Pollution in Korea

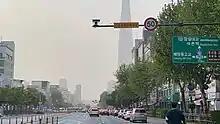
This is the appearance of downtown Seoul on May 7, 2021, when there was a lot of fine dust.

Air pollution refers to the fact that the constituents of the atmosphere change due to the excessive presence of pollutants emitted artificially and naturally, and their quality deteriorates, which adversely affects the life activities of humans and animals, and plants. Air pollutants can be broadly divided into gaseous substances and particulate matter. Gaseous substances are generated by the combustion, synthesis, and decomposition of substances. Particulate matter occurs when the material is crushed, sorted, transported, or otherwise mechanically treated or burned, synthesized, or decomposed. When air pollutants are classified according to the generation process, they can be divided into primary and secondary pollutants. Primary pollutants are emitted directly into the atmosphere from the chimneys of factories or automobiles, and secondary pollutants are generated by chemical reactions and photochemical reactions in the atmosphere of the discharged pollutants.